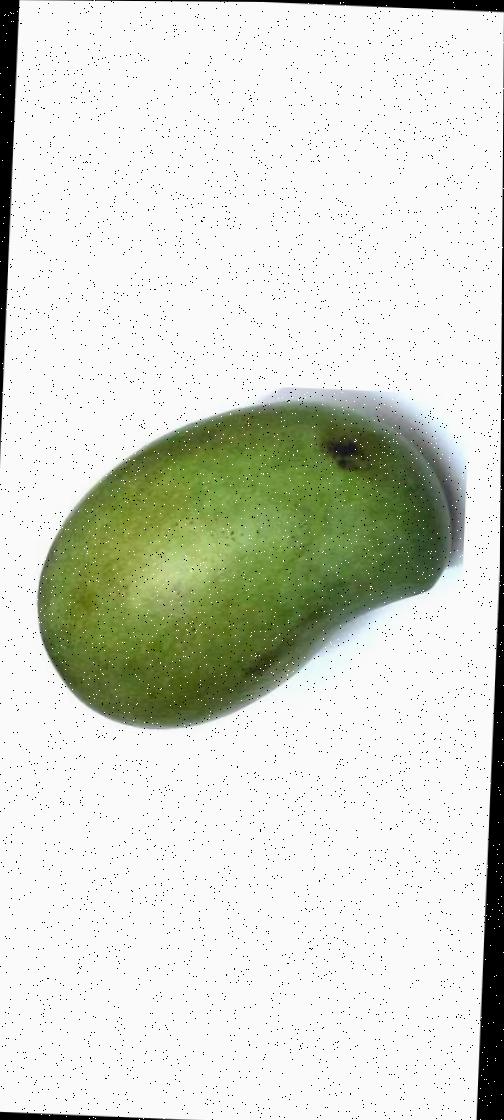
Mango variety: Rupali